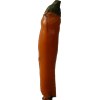
Label: pepper